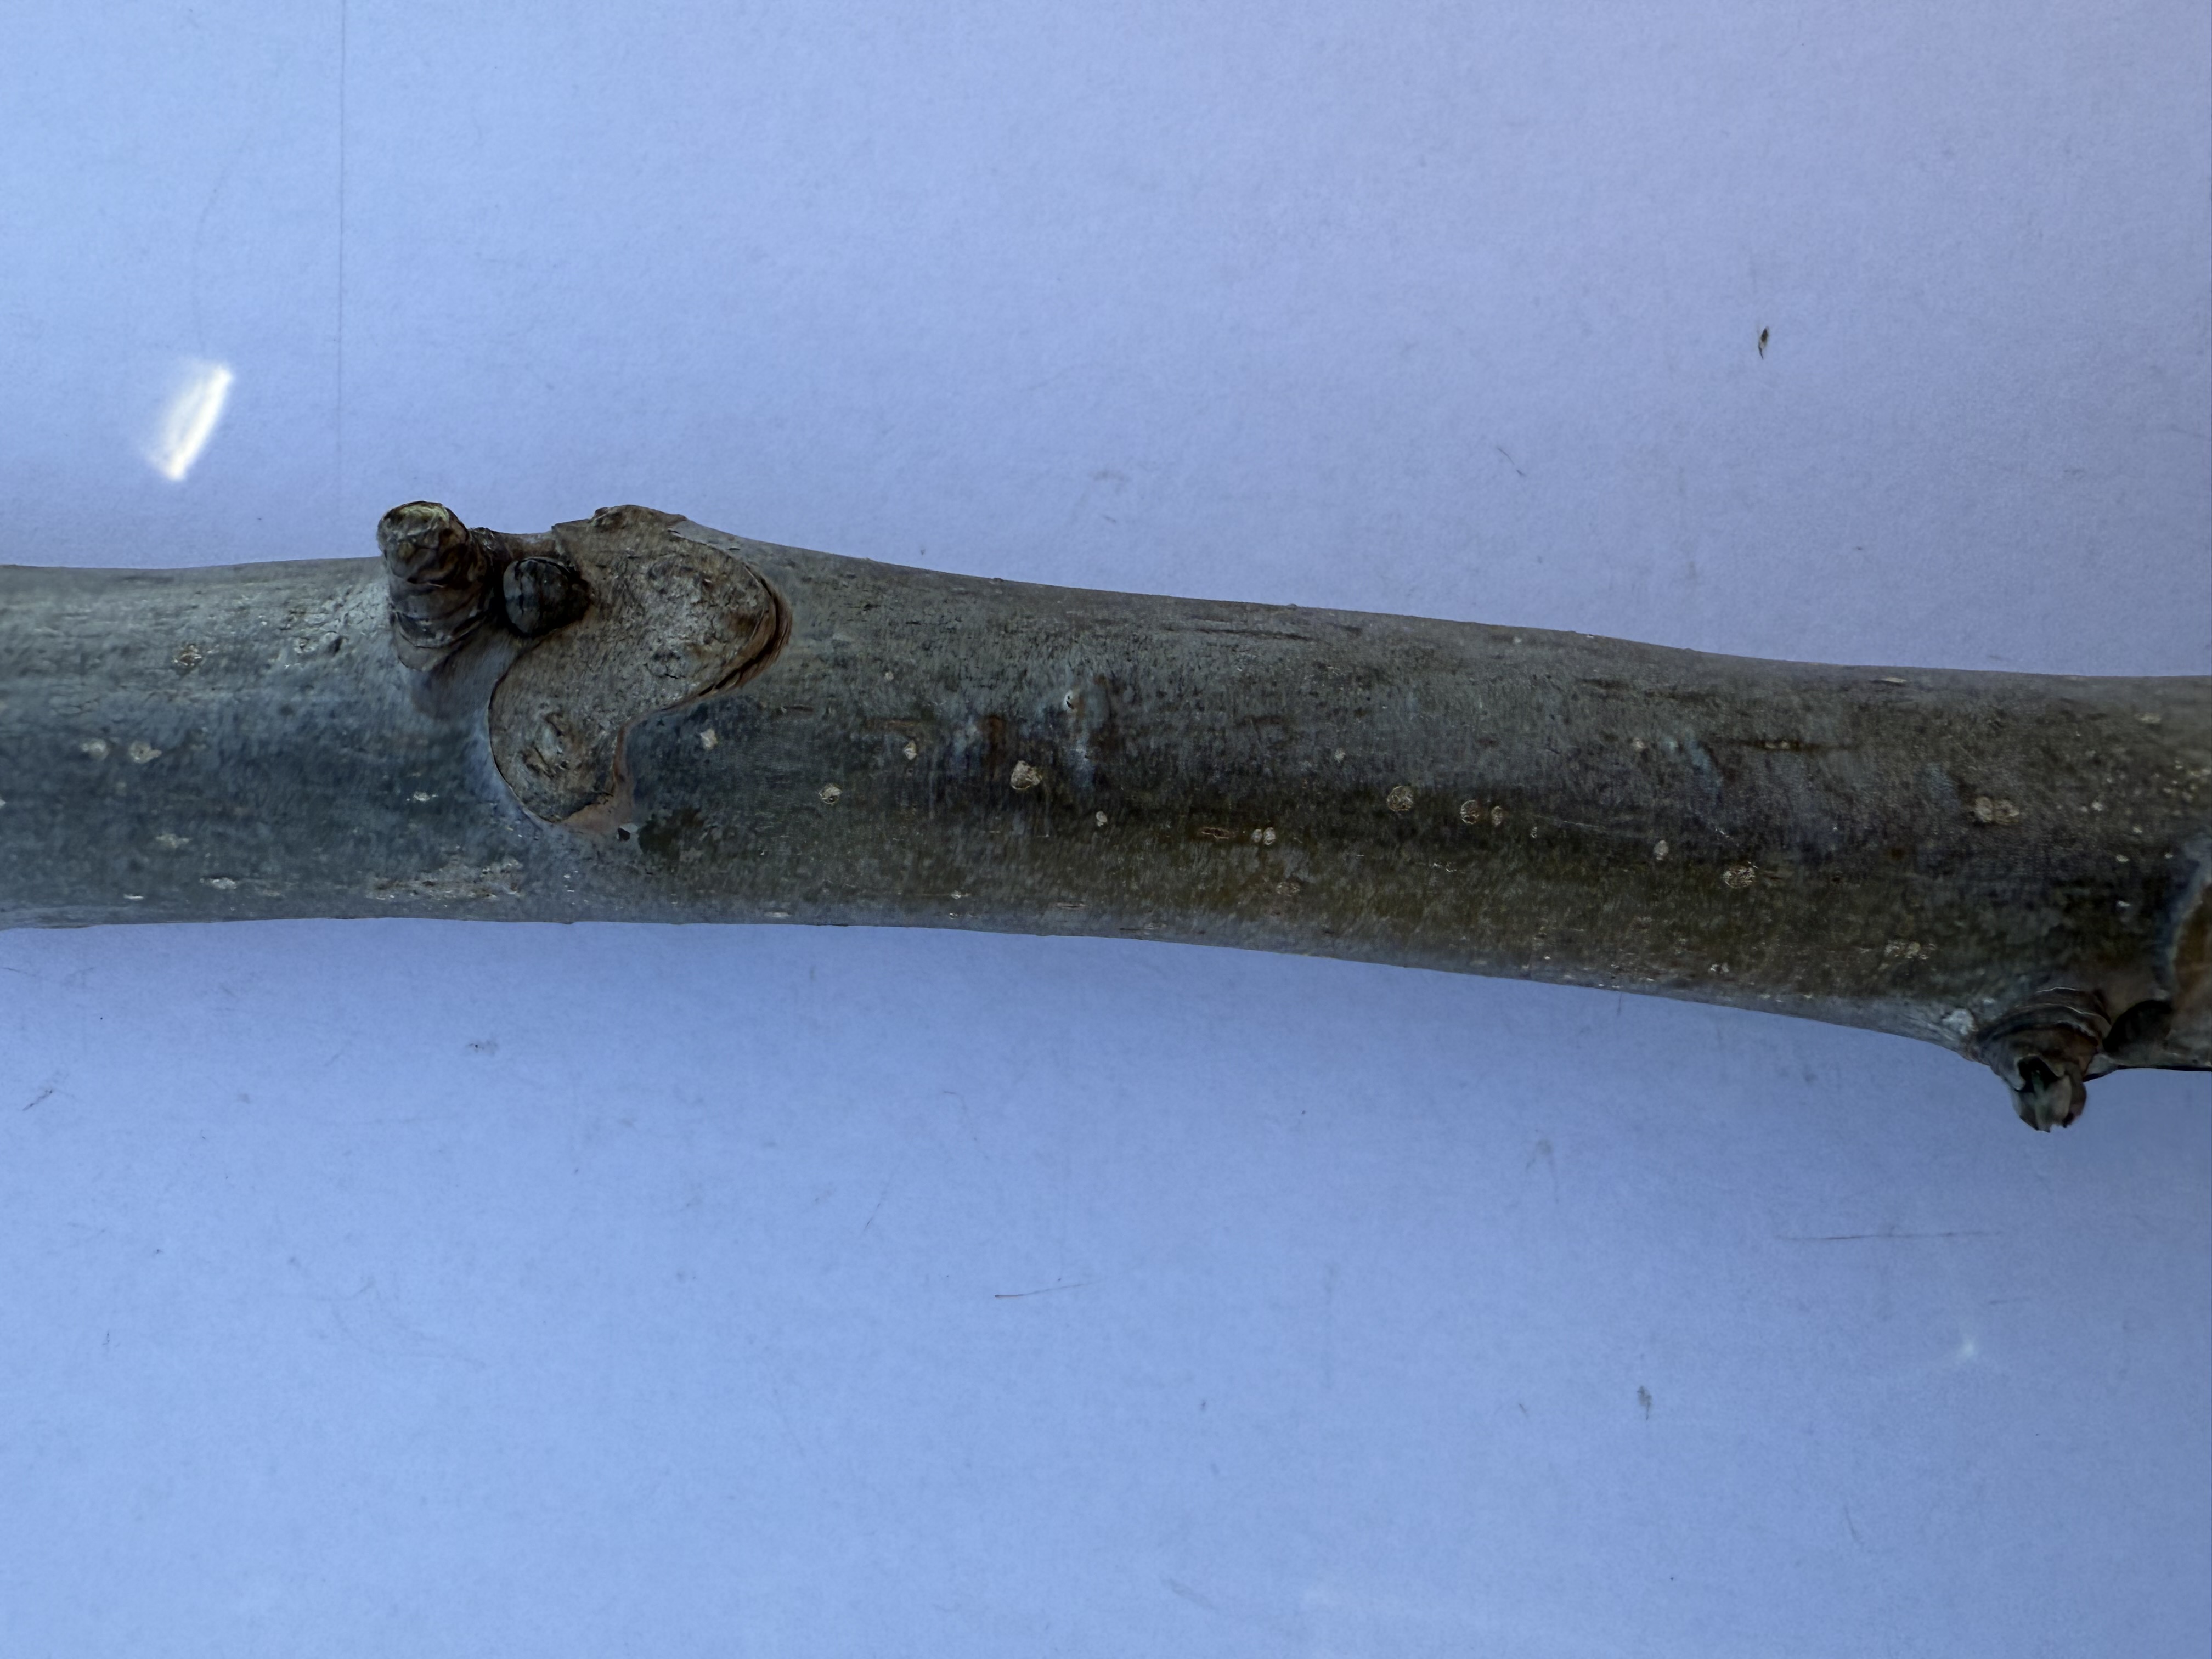
Variety: Sebin Walnut